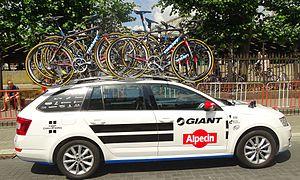
Reportage réalisé le lundi 6 juillet à l'occasion du départ de la troisième étape du Tour de France 2015 à Anvers, Belgique.